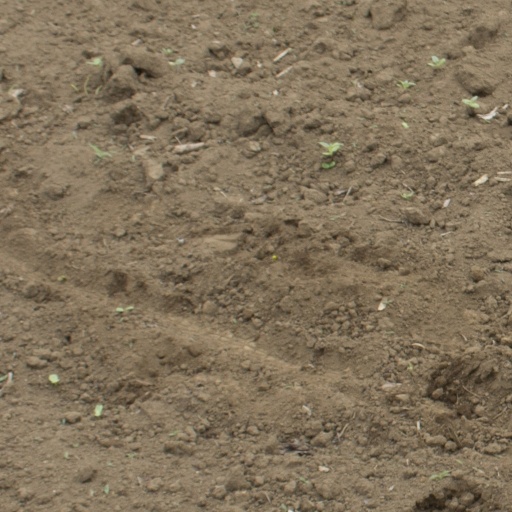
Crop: Jerusalem artichoke